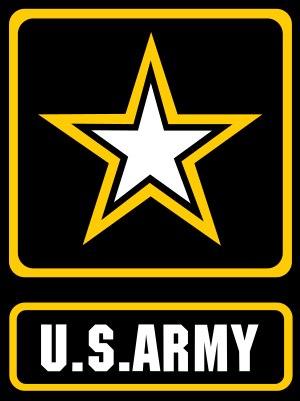
L'United States Army souvent abrégée en U.S. Army est l’armée de terre des États-Unis. Elle est l'une des six branches des Forces armées des États-Unis.